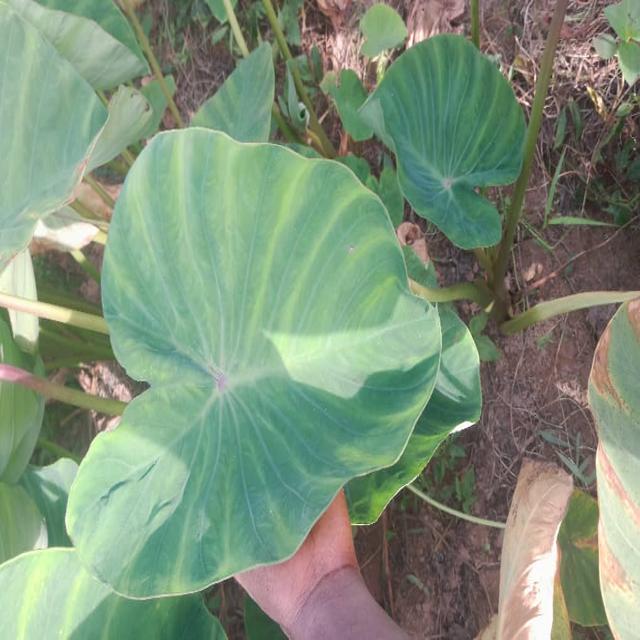
Label: Healthy